Haal Khata

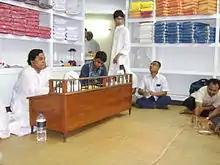
Haal Khata

Haal Khata is a festival celebrated by Bengali merchants, shopkeepers and traders on Poila Boisakh (the first day of the Bengali Calendar) by opening a new ledger.